Wenyuan Yinghua

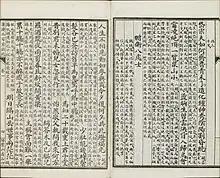
Tang poems are written on papers in this format

The poems in Wenyuan Yinghua come with a lot of quotations. It is a way for writers to show their erudition to audiences, majorly fellow writers with certain cultural attainment. The work they quoted could be Chinese classics dating further back, such as "Zhuang Zi", "Zuo Zhuan", or "Lun Yu". Those examples listed are all classics required for Chinese scholars to memorize for the imperial exam, so the audience would not have problems understanding the quoted reference. In "酬乐天扬州初逢席上见赠," the verse "到乡翻似烂柯人" literally means "as if I'm the man carrying a broken ax after I return home." The quotation "the man carrying a broken ax" comes from a story in "Jing shu" (The history of Jing). The story tells a man who went chopping the woods in the forest, and when he gets back home, he discovers everything has changed. A few years have passed in his few days in the woods. By quoting this, the author Bai Juyi expresses the shocking emotion that everything moved forth while he was away from home.